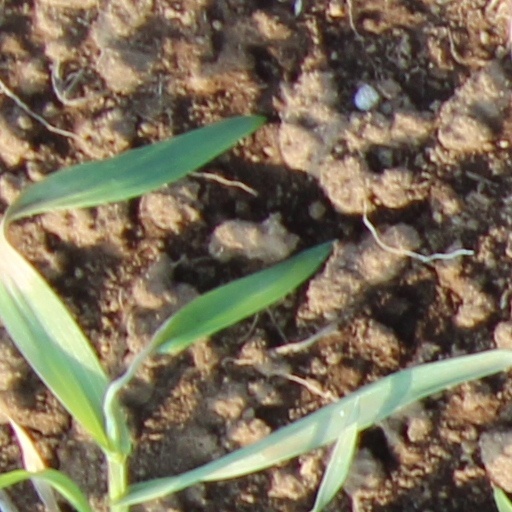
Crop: wheat